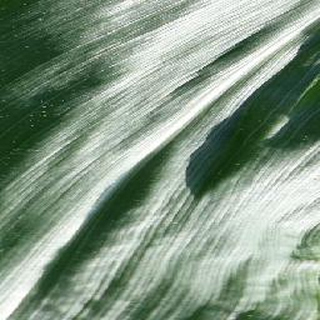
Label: healthy_corn